Brocken station

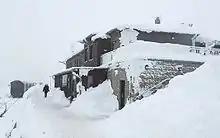
Brocken station in winter

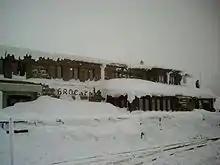
A snow-covered Brocken station

The railway station, also known in German as the "Brockenbahnhof," lies only a few metres below the summit of the Brocken, at a height of . It is the highest railway station in Germany, that is served by a railway without a rack system.